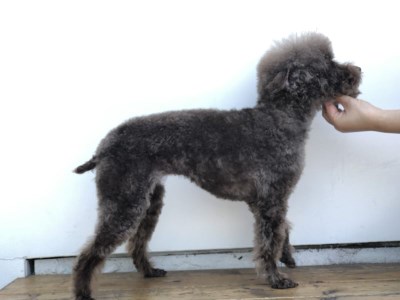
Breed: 7449-n000128-teddy